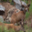
Label: deer